Heavy metal genres

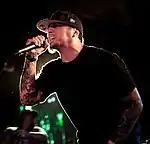
Sonny Sandoval of rap metal band P.O.D.

Nu metal is a fusion genre that blends alternative metal and groove metal elements with other styles, including grunge, industrial, funk and hip hop. The new metal builds on rap metal's rock and rap collaborations, but it highlights some of the more aggressive elements of its musical ancestors. Intense and angry lyrics, off-pitched guitars, and massively amplified beats are typical of new metal songs. The style is mostly syncopated and based on riffs, and is influenced by groove metal rhythm. Some nu metal bands use seven-string guitars, which are sometimes down-tuned to increase heaviness, resulting in bass guitarists using five and six-string instruments. Turntables, sequencers and samplers are sometimes included. Nu metal vocal styles range between melodic singing, rapping, screaming and death growling. The Bakersfield-based Korn became the first band to be labeled as "nu metal". MTV states that Korn "arrived in 1993 into the burgeoning alternative metal scene, which would morph into nü-metal the way college rock became alternative rock." Coal Chamber, Linkin Park, Slipknot, Papa Roach, Kittie and Disturbed are prominent bands in this genre.